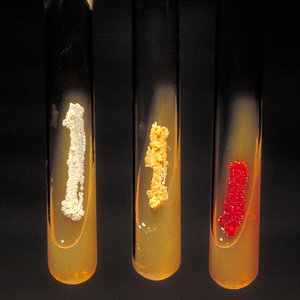
Nocardia
Nocardia asteroides (orange kolonier)
Nocardia asteroides (orange kolonier)
Nocardia er en slægt af forgrenede, strikt aerobe, gram-positive bakterier, som vokser ved et bredt spektrum af temperaturer. De fleste isolater er svagt syrefaste.